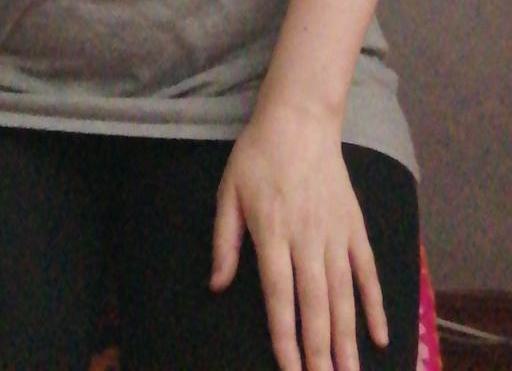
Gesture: no_gesture